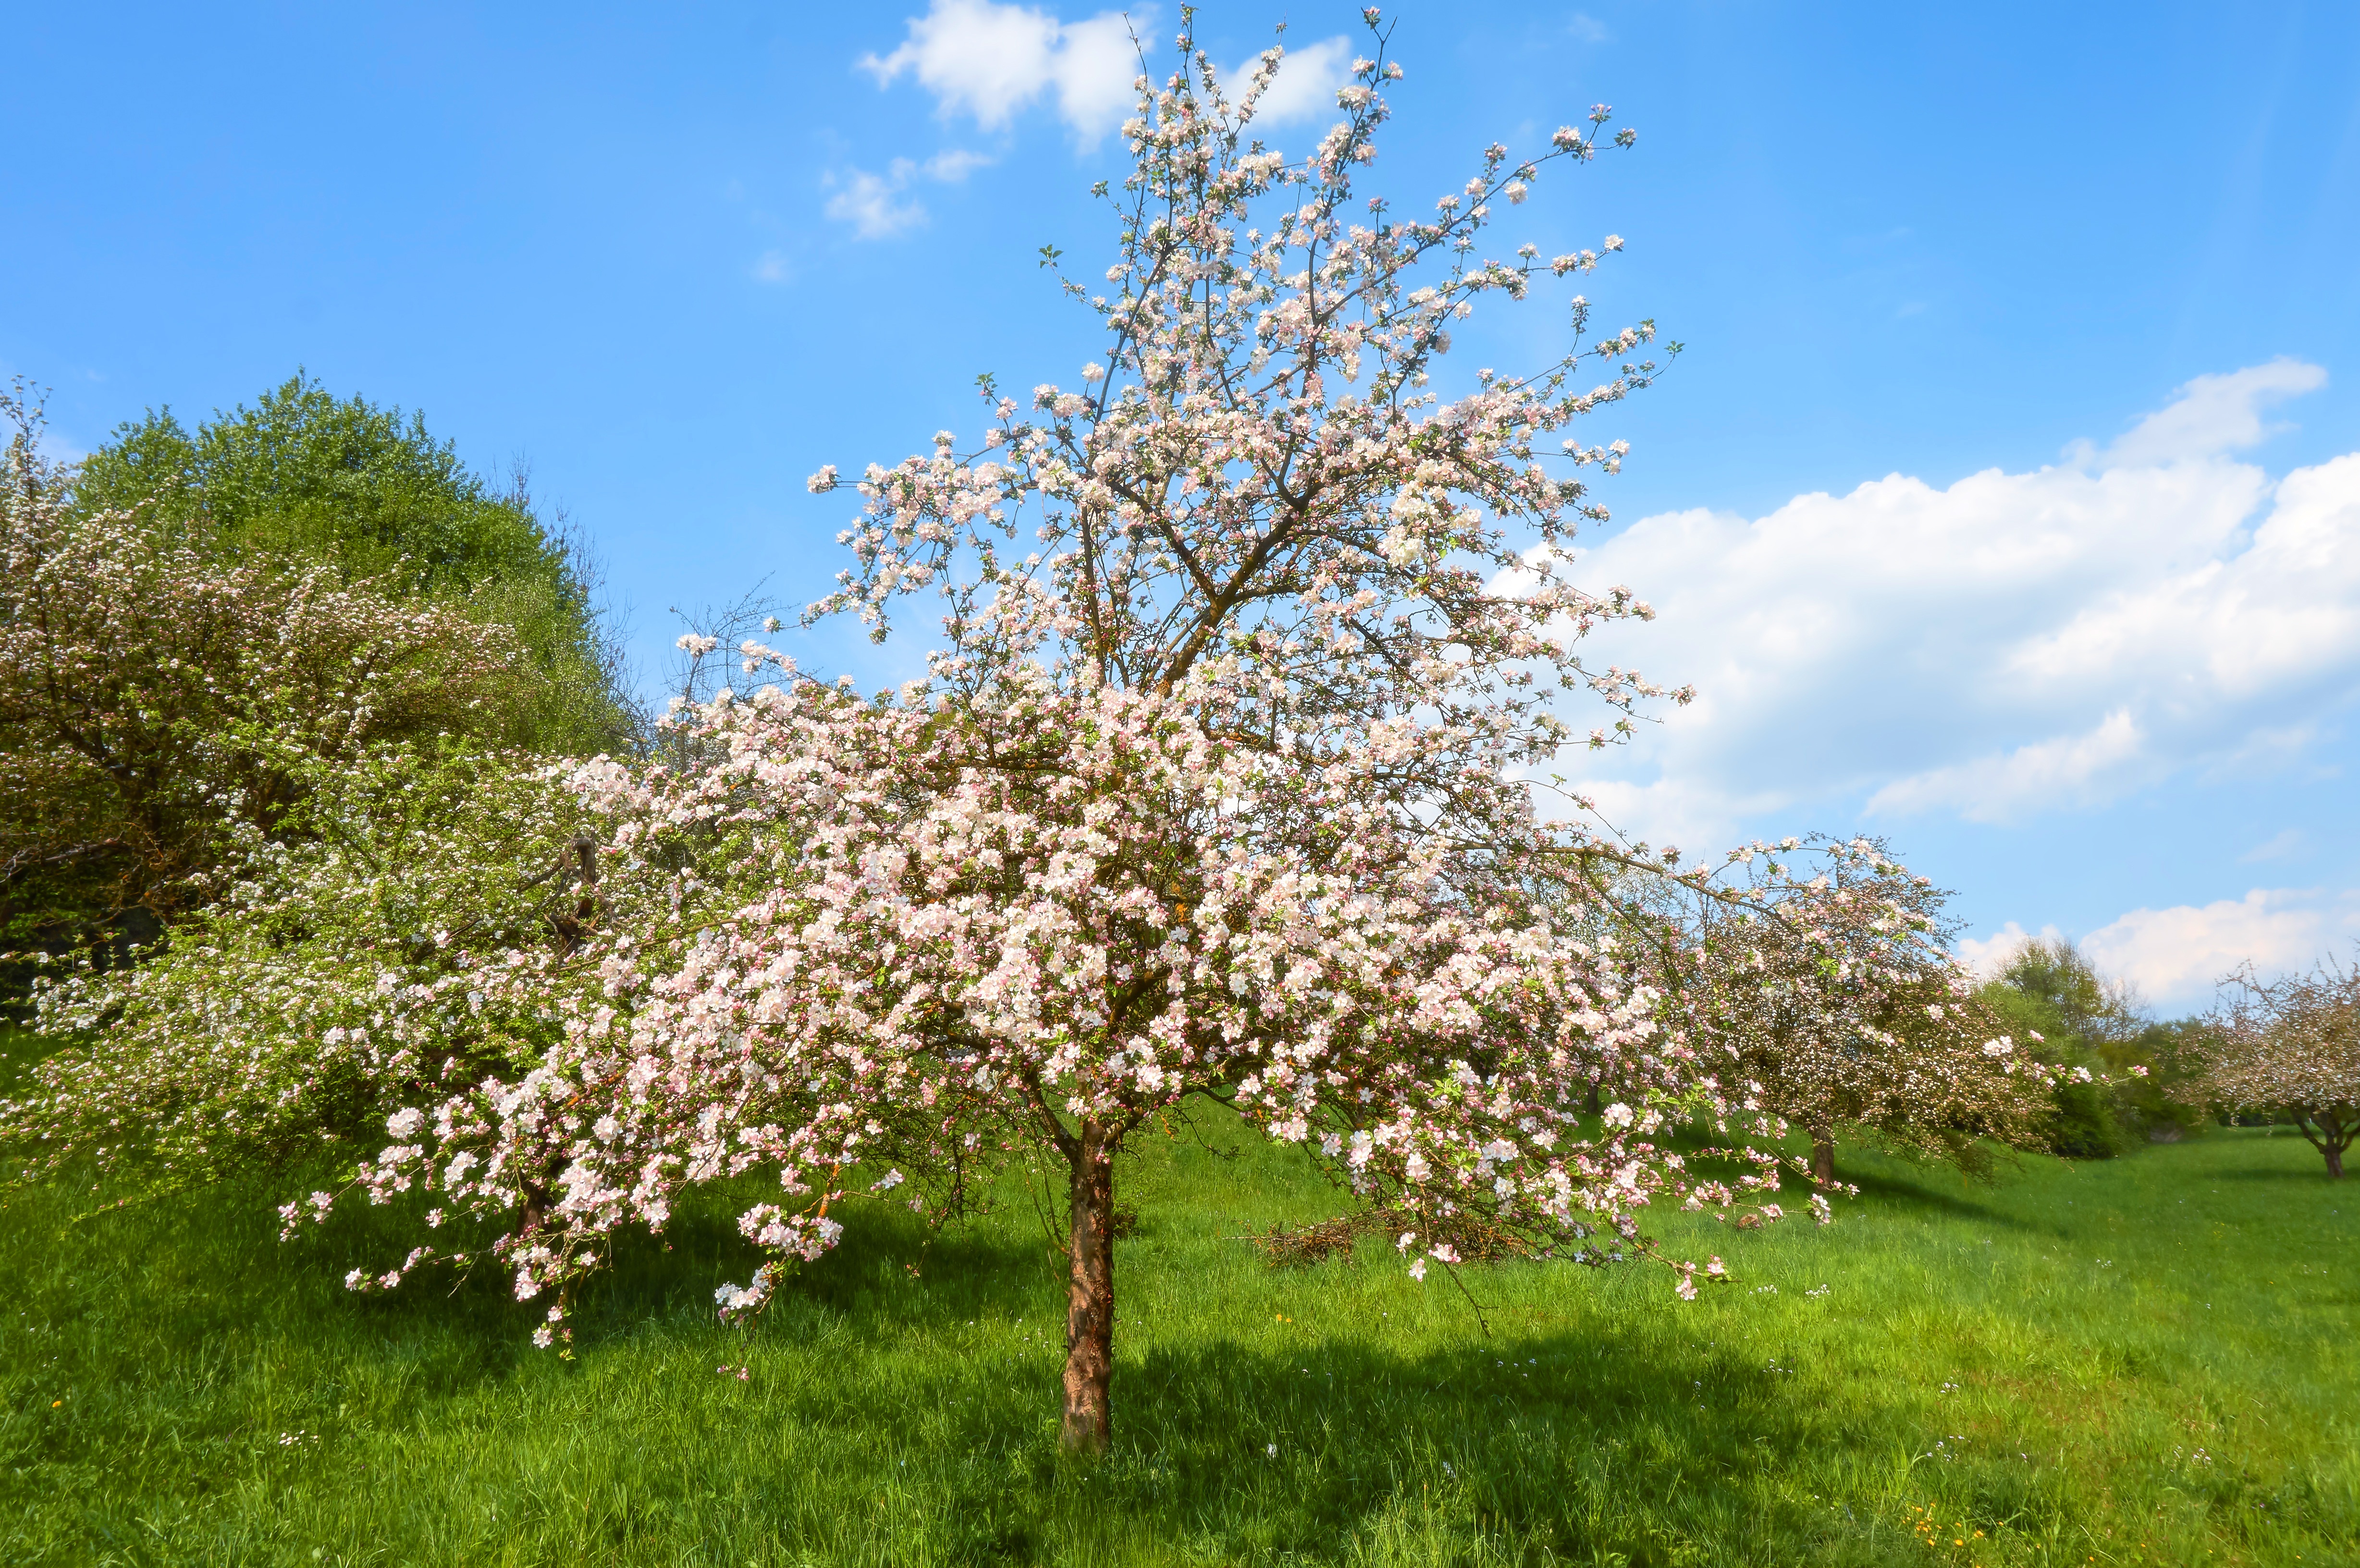
tree, branch, blossom, plant, white, meadow, fruit, sweet, flower, bloom, orchard, food, spring, produce, cherry blossom, shrub, flowering plant, woody plant, land plant